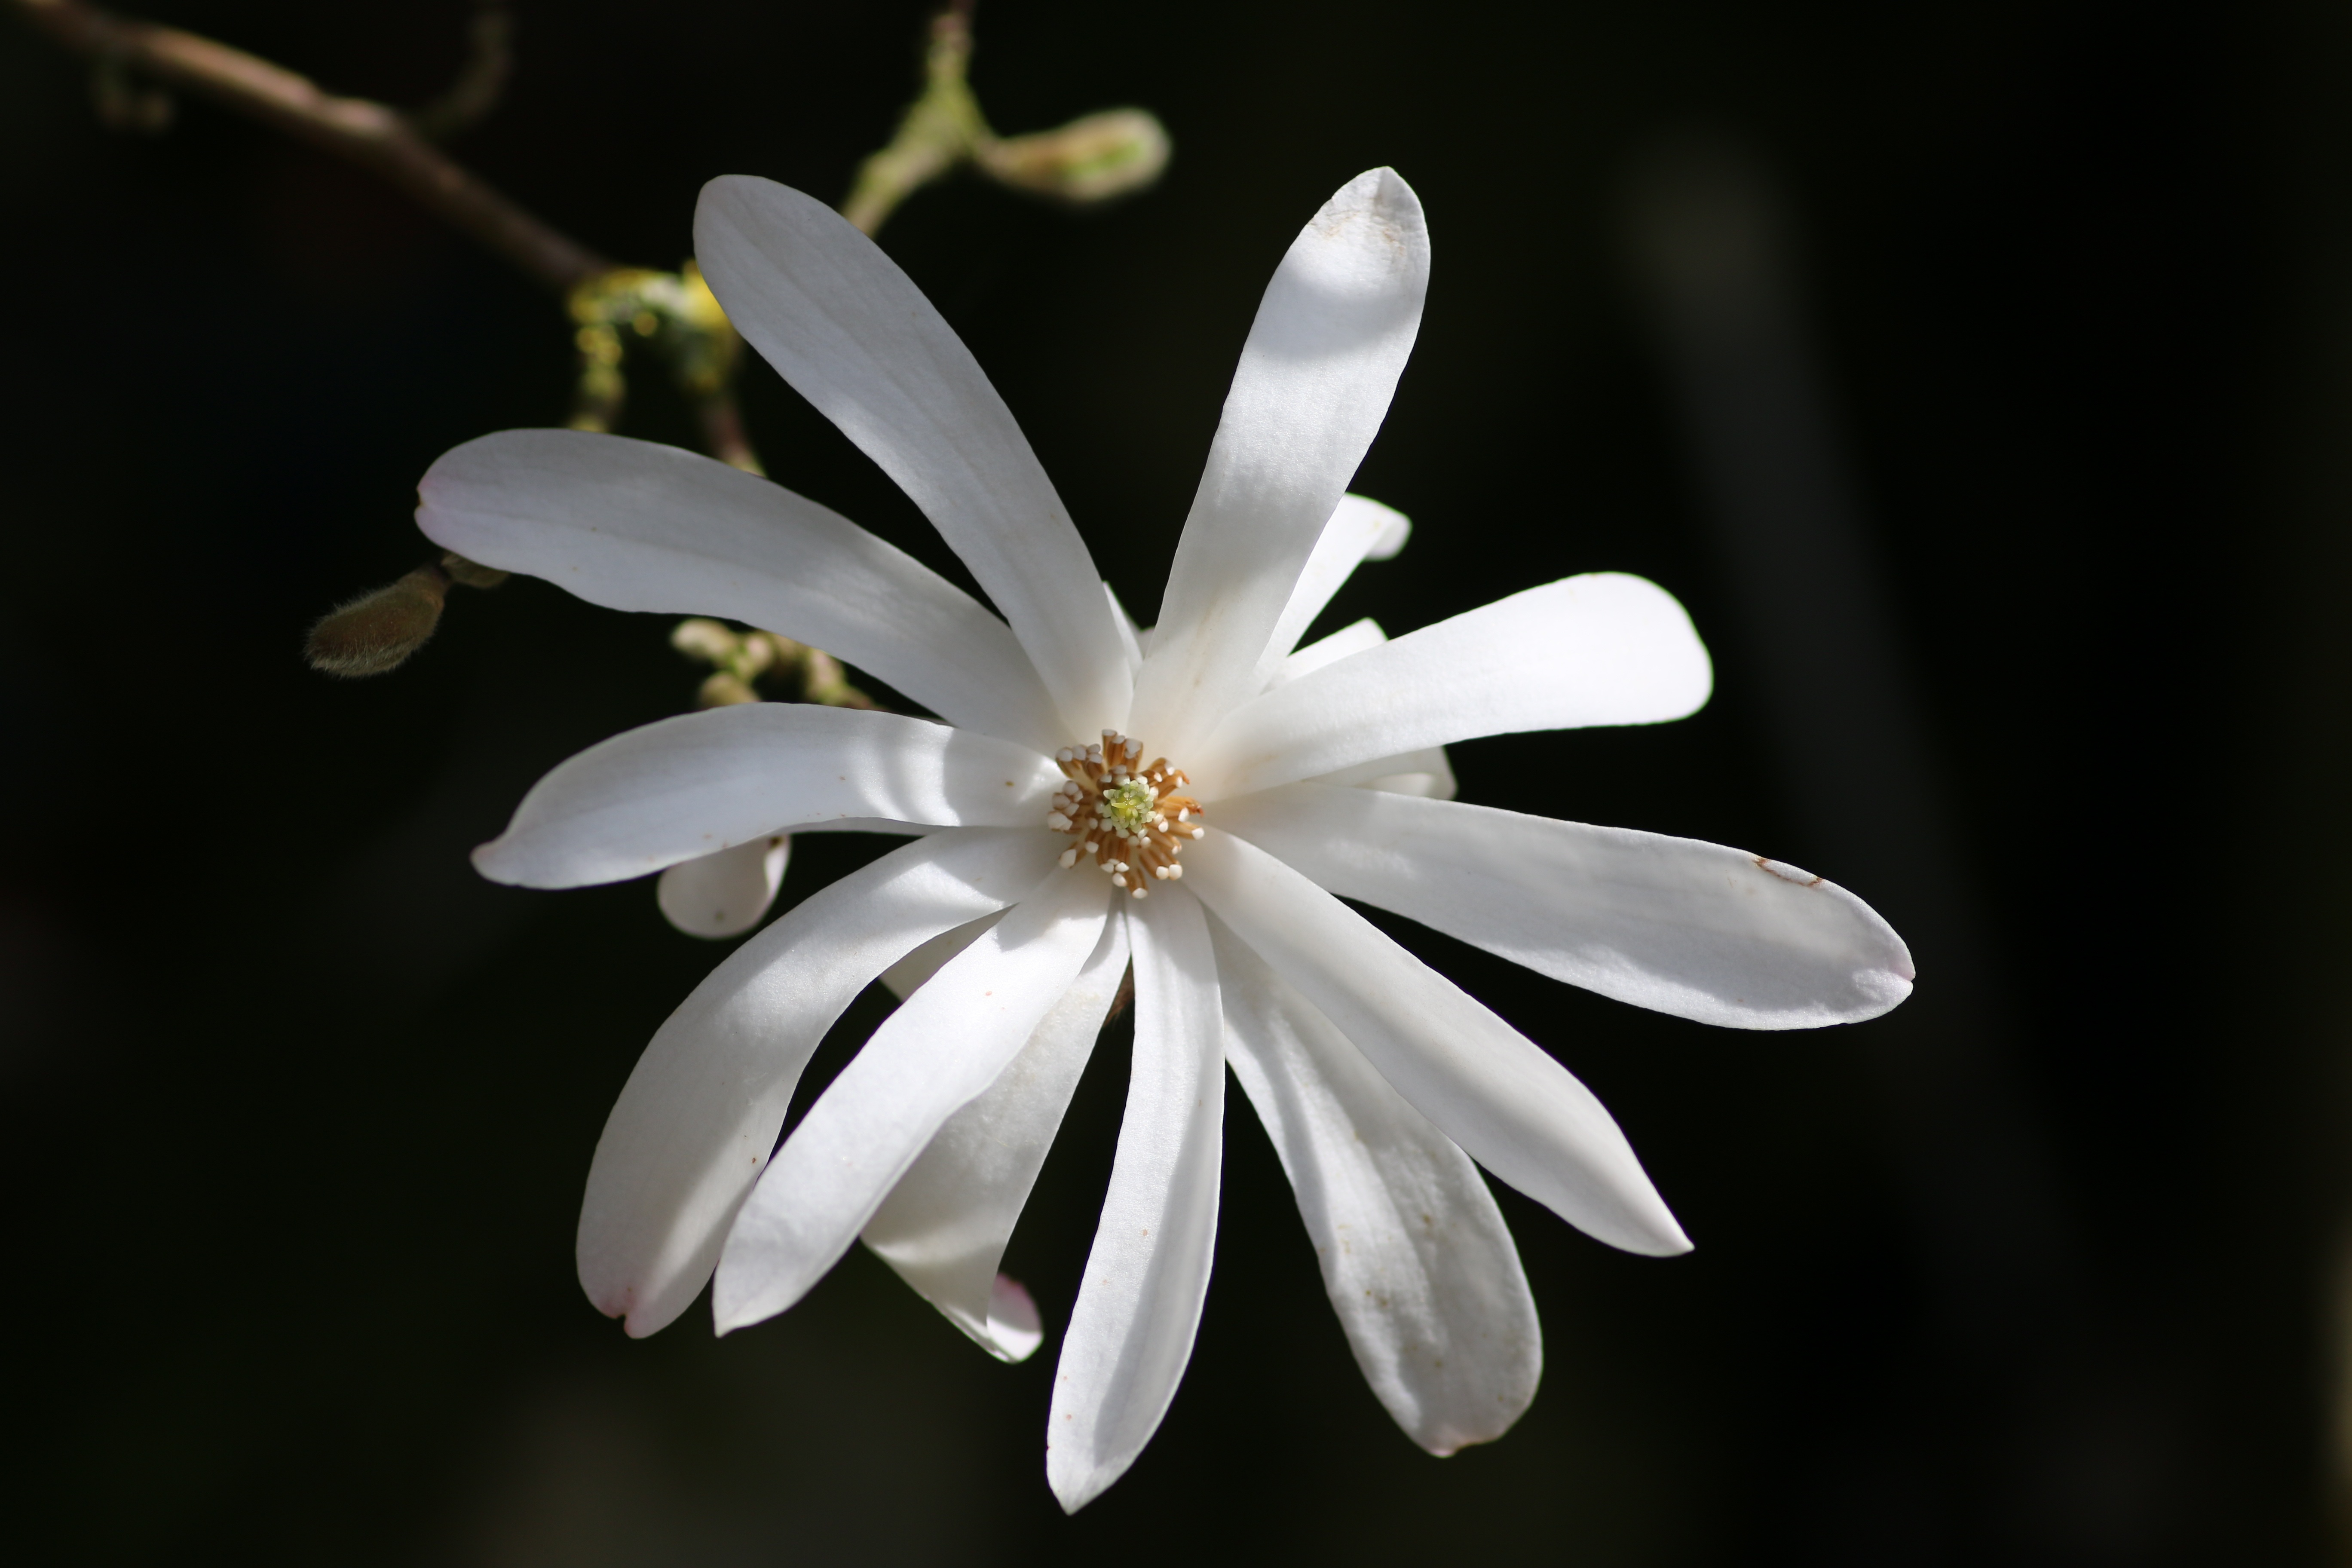
tree, blossom, plant, white, photography, flower, petal, spring, botany, flora, white flower, wildflower, close up, magnolia, macro photography, jasmine, flowering plant, magnolia stellata, plant stem, land plant